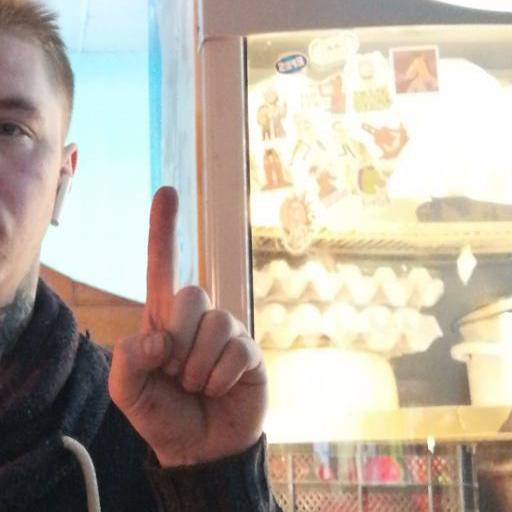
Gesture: one